Ganam Courtar Avargale

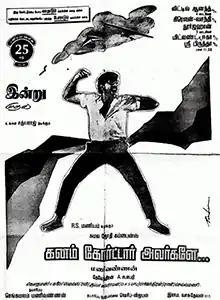
Theatrical release poster

Ganam Courtar Avargale is a 1988 Indian Tamil-language comedy thriller film written and directed by Manivannan. The film stars Sathyaraj and Ambika. It was released on 20 May 1988.